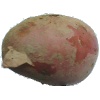
Label: red_potato